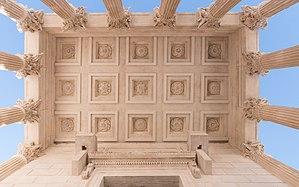
Maison Carrée a Nîmes (Gard, France) Українська: Древньоримський храм Мезон Карре, Нім, Франція This building is indexed in the Base Mérimée, a database of architectural heritage maintained by the French Ministry of Culture,
La Maison Carrée est un temple romain hexastyle édifié au début du Iᵉʳ siècle à Nîmes, dans le Gard.